Catlins River

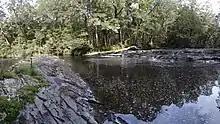
The Catlins River as seen from the Catlins River Walk

The Catlins River flows southeastward through The Catlins, an area of the southern South Island of New Zealand. Its total length is , and it flows into the Pacific Ocean at the holiday settlement of Pounawea, south of Balclutha. Its upper estuary is called Catlins Lake, and its lower estuary is shared with the Ōwaka River. The lower estuary is also known at Pounawea Estuary.